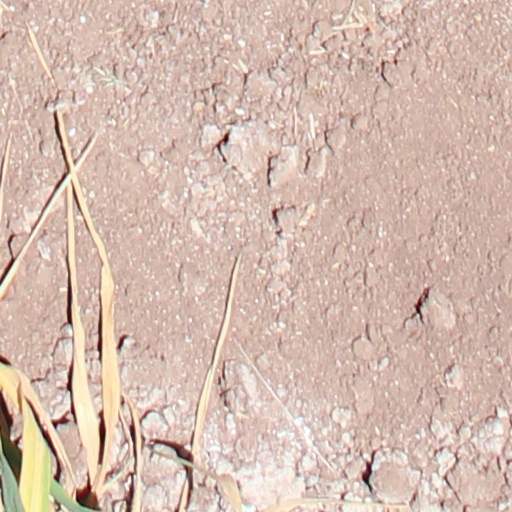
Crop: wheat